Goldy Gopher

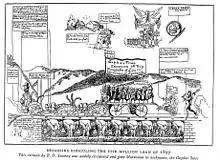
The 1857 political cartoon from which Minnesota derived its nickname, "The Gopher State".

Minnesota became known as the "Gopher State" in 1857, the result of a political cartoon ridiculing the $5 million Railroad Loan which helped open up the West. The cartoon portrayed shifty railroad barons as striped gophers pulling a railroad car carrying the Territorial Legislature toward the "Slough of Despond". The first U of M yearbook bearing the name "Gopher Annual" appeared in 1887.